Timothy Davis (Iowa politician)

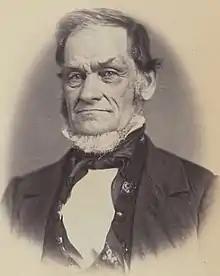
From 1859's "McClees' Gallery of Photographic Portraits of the Senators, Representatives & Delegates of the Thirty-Fifth Congress"

Timothy Davis (March 29, 1794 – April 27, 1872) was an attorney, businessman, and politician in Missouri and Iowa. He is most notable for his service as a one-term U.S. Representative from Iowa's 2nd congressional district.